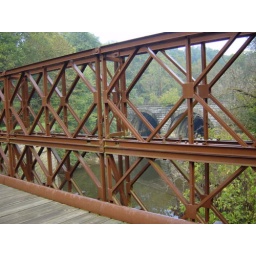
The &amp;quot;Bailey Bridge&amp;quot; at Catoctin Creek with the stone B&amp;amp;O railroad bridge in the background.